Canon (music)

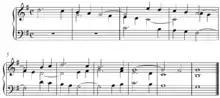
Three voice canon by Ernst Friedrich RichterFile:Ernst Friedrich Richter canon no. 39.mid

In a mirror canon (or canon by contrary motion), the subsequent voice imitates the initial voice in inversion. They are not very common, though examples of mirror canons can be found in the works of Bach, Mozart (e.g., the trio from Serenade for Wind Octet in C minor, K. 388/384a), Anton Webern, and other composers.